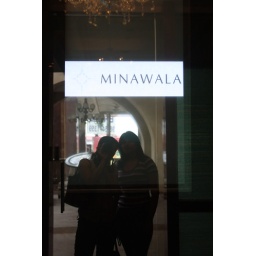
display screen on the wall for the upcoming designs in their store